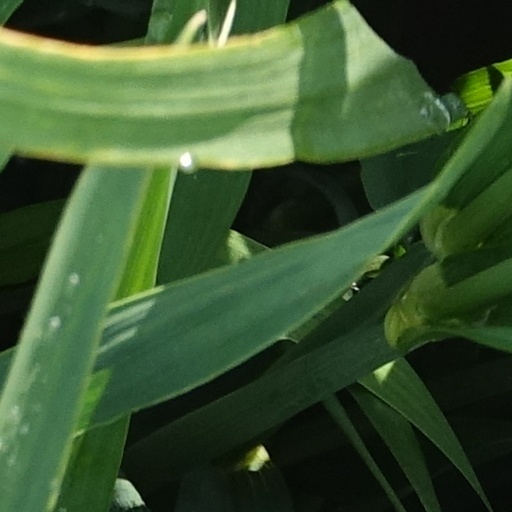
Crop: wheat